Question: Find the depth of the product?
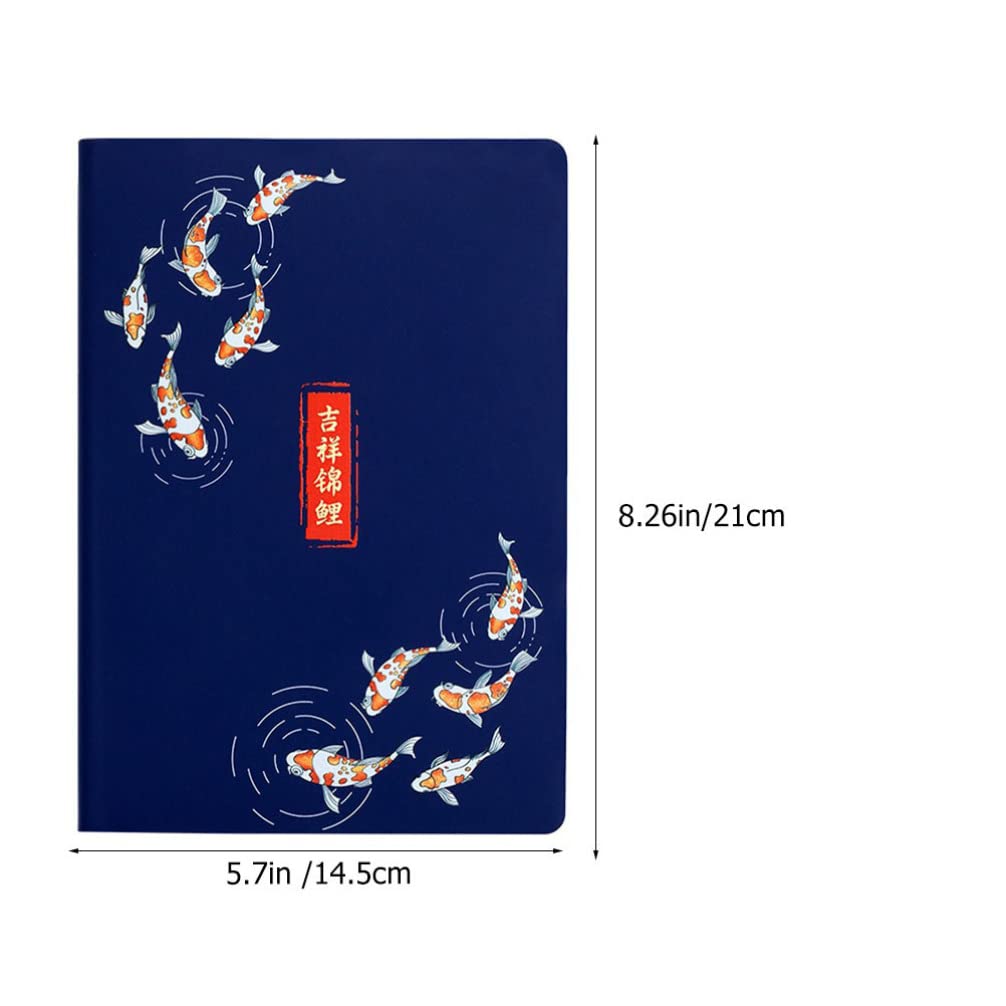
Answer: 21.0 centimetre